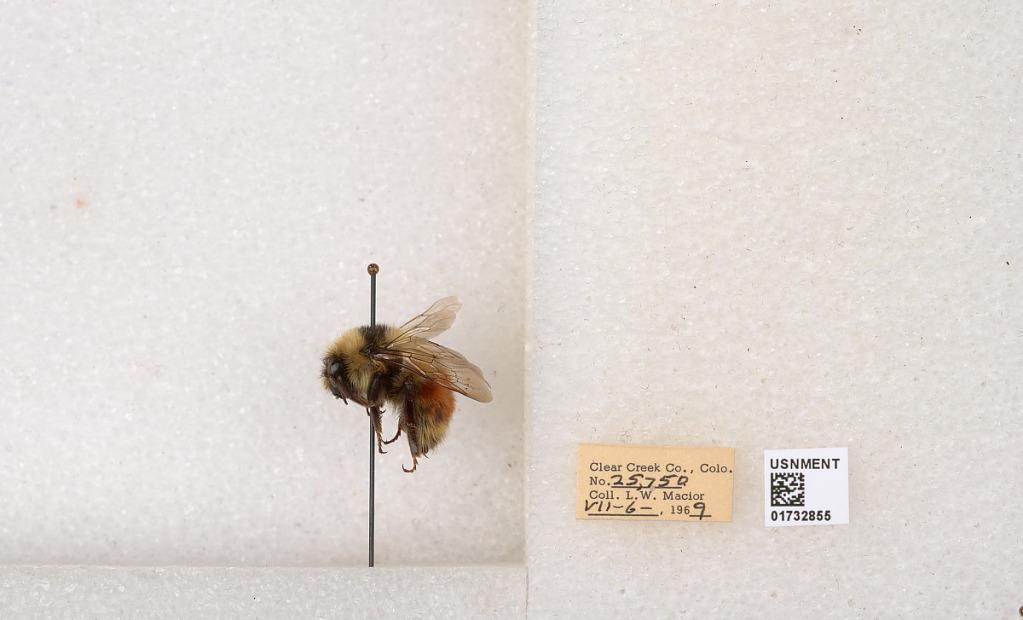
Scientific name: Bombus (Pyrobombus) sylvicola Kirby
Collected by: L. Macior
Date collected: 1969-7-6
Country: United States
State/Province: Colorado
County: Clear Creek
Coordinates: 39.7006, -105.694